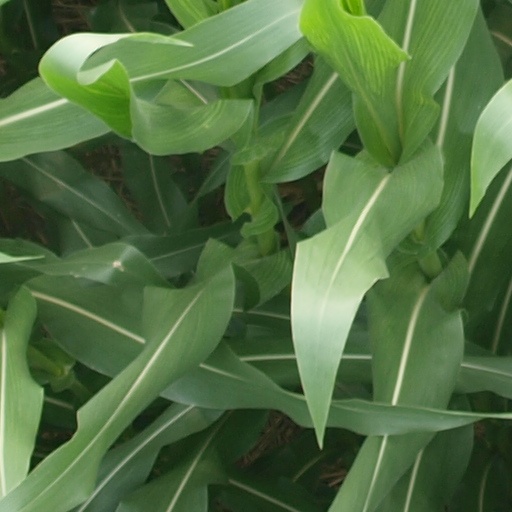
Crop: maize; corn